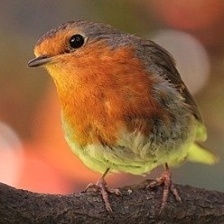
Species: AMERICAN ROBIN
Scientific name: TURDUS MIGRATORIUS
ImageNet parent category: robin